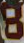
Number: 8